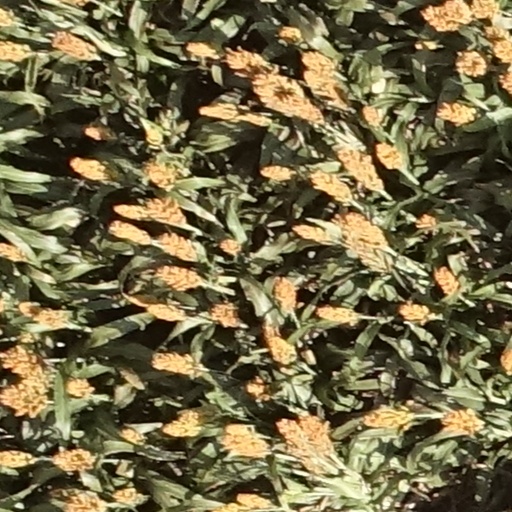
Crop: sorghum